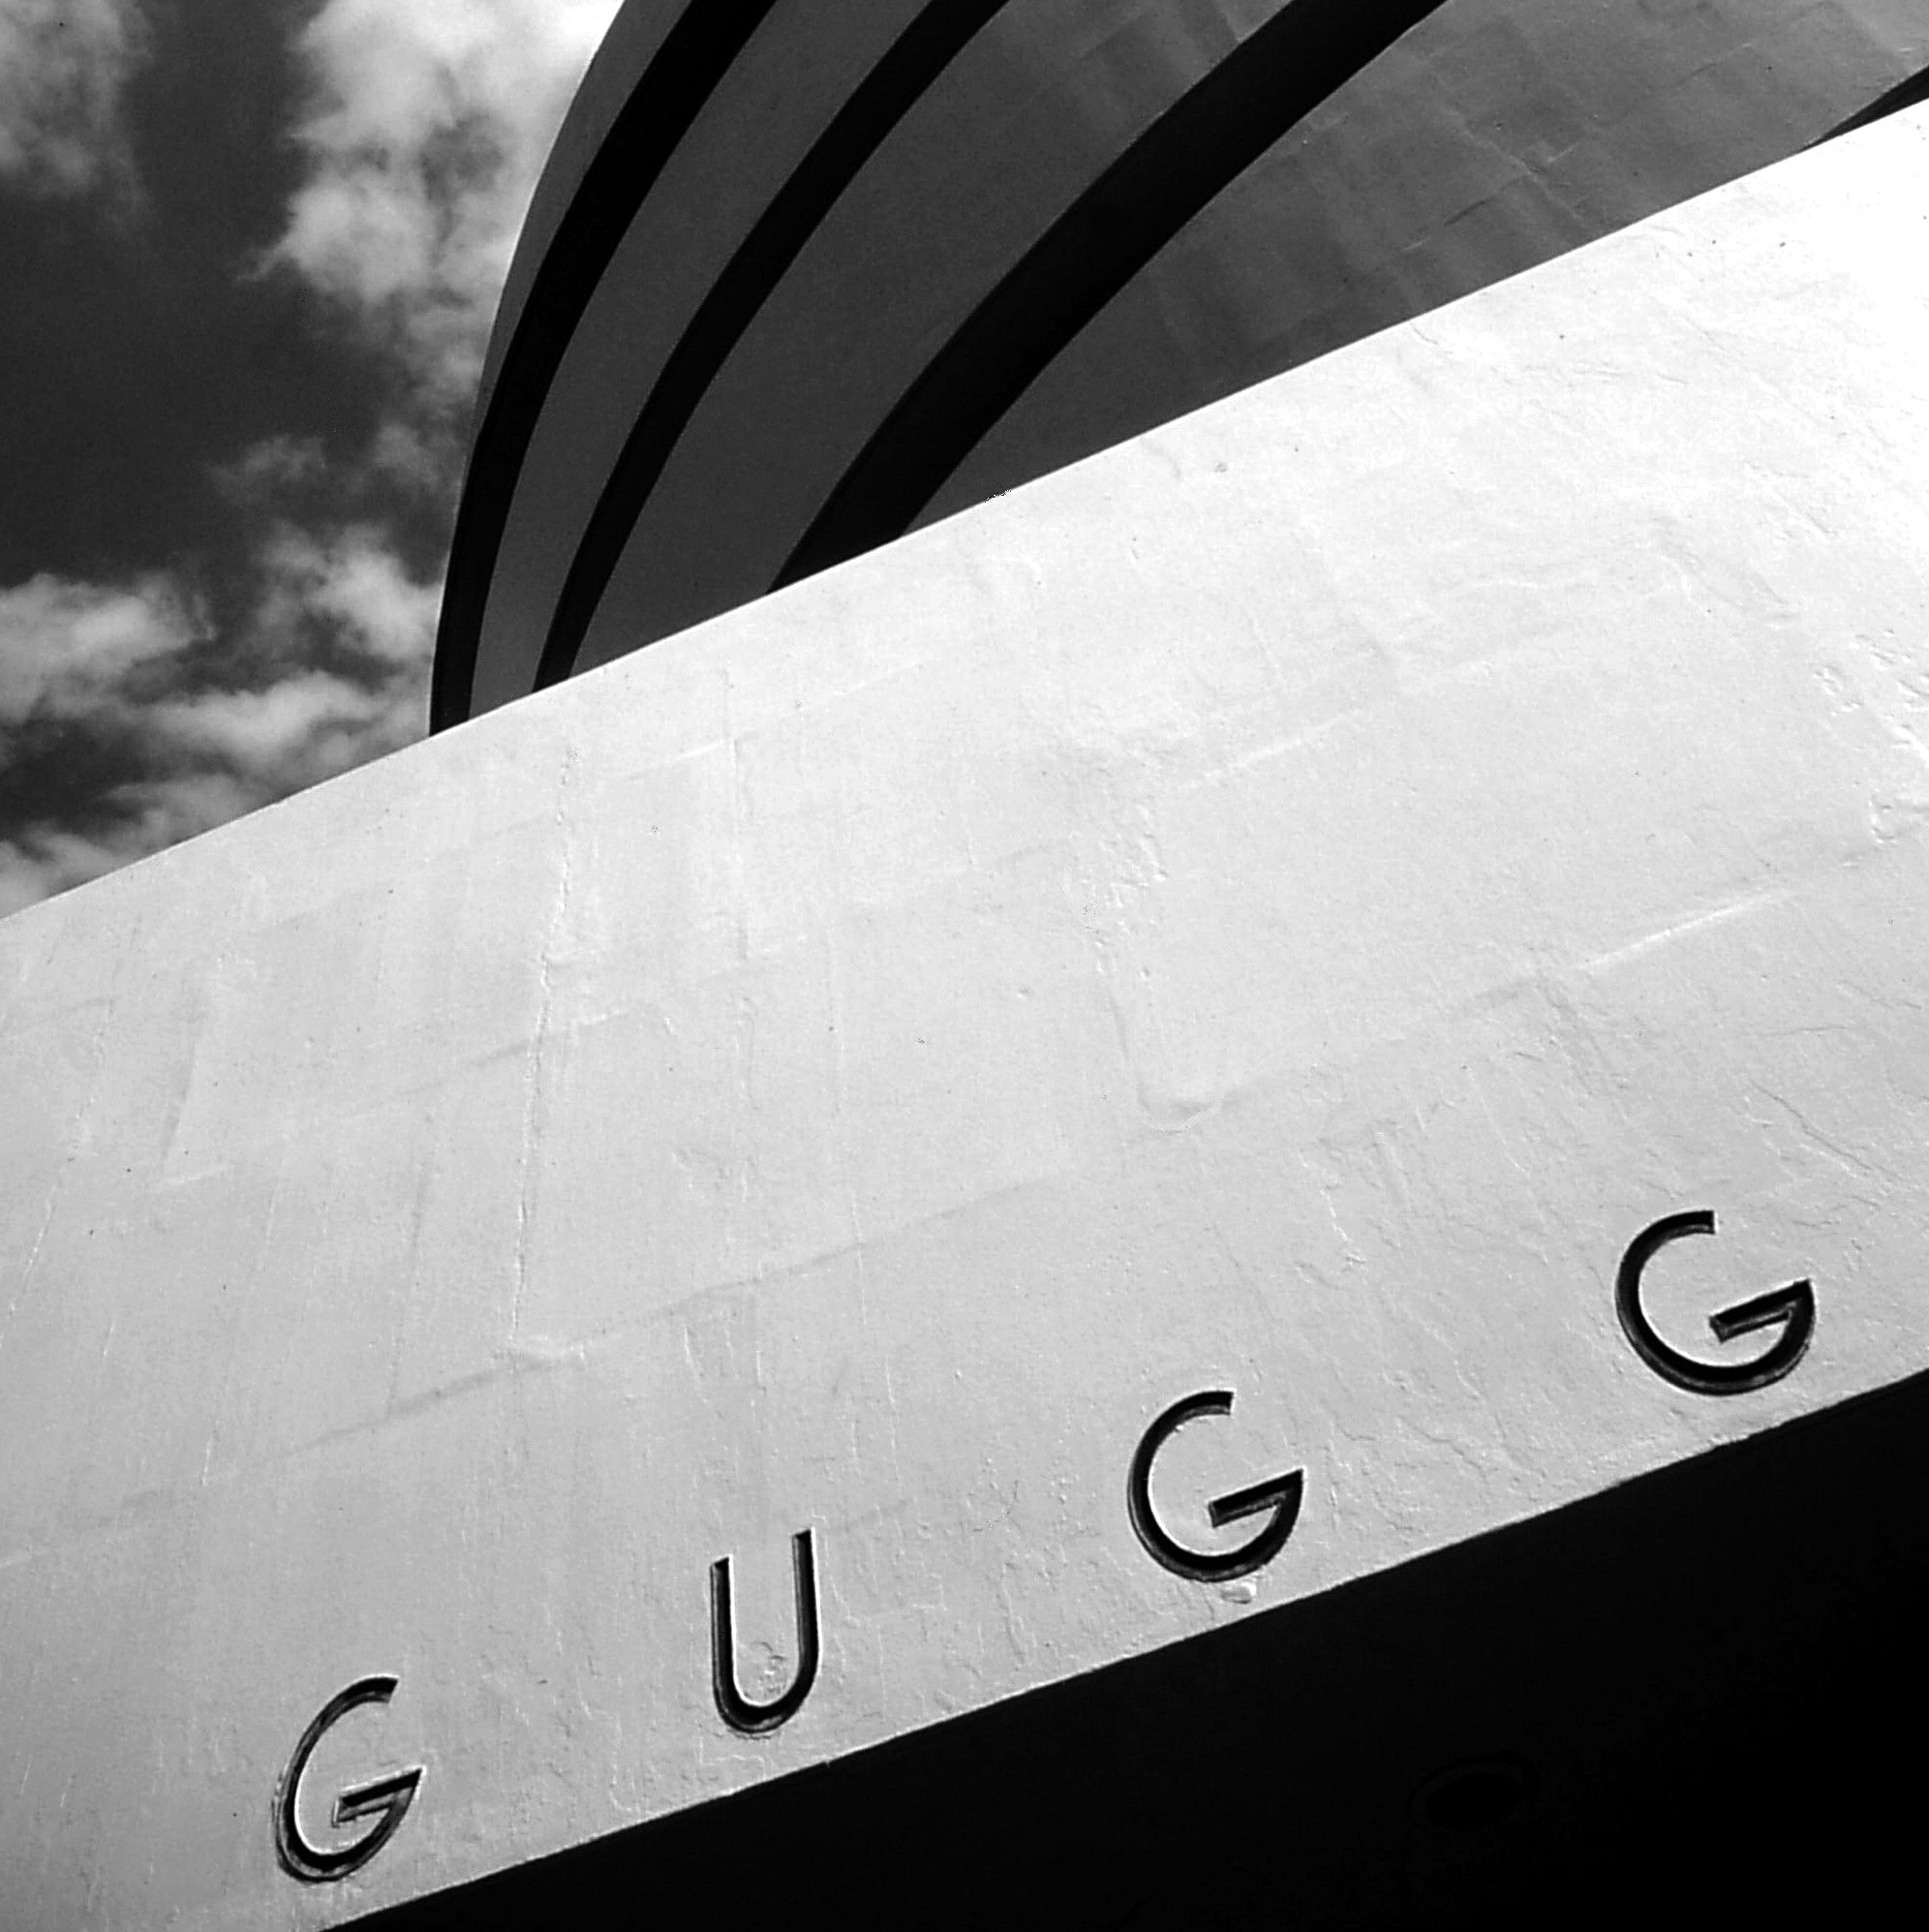
wing, black and white, white, photography, number, new york, aircraft, line, usa, black, monochrome, circle, design, shape, guggenheim museum, monochrome photography, atmosphere of earth, surfing equipment and supplies